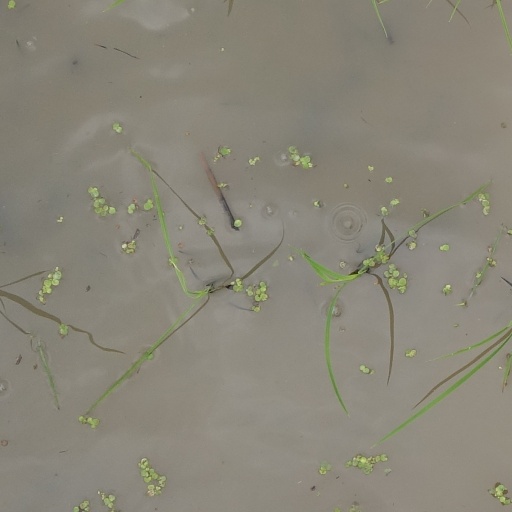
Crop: rice